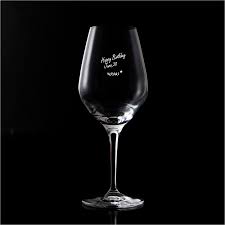
Waste category: glass